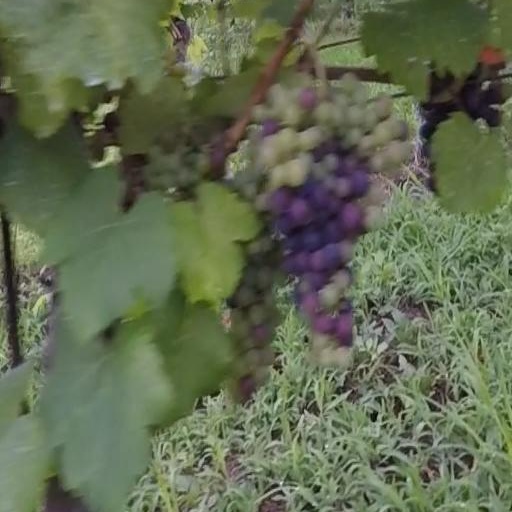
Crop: grape